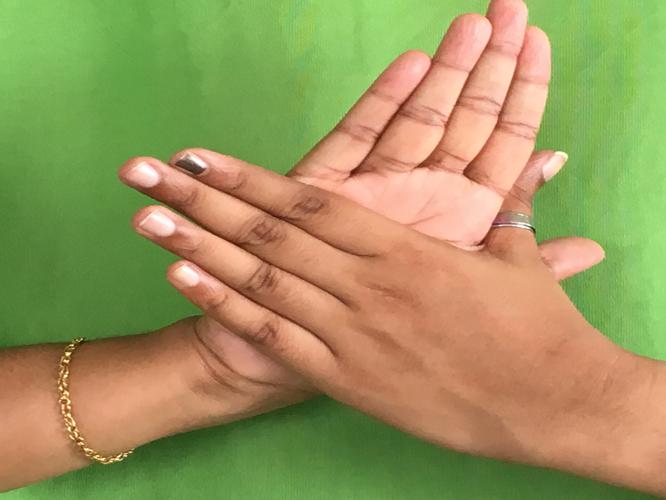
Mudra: Chakra
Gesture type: double_hand